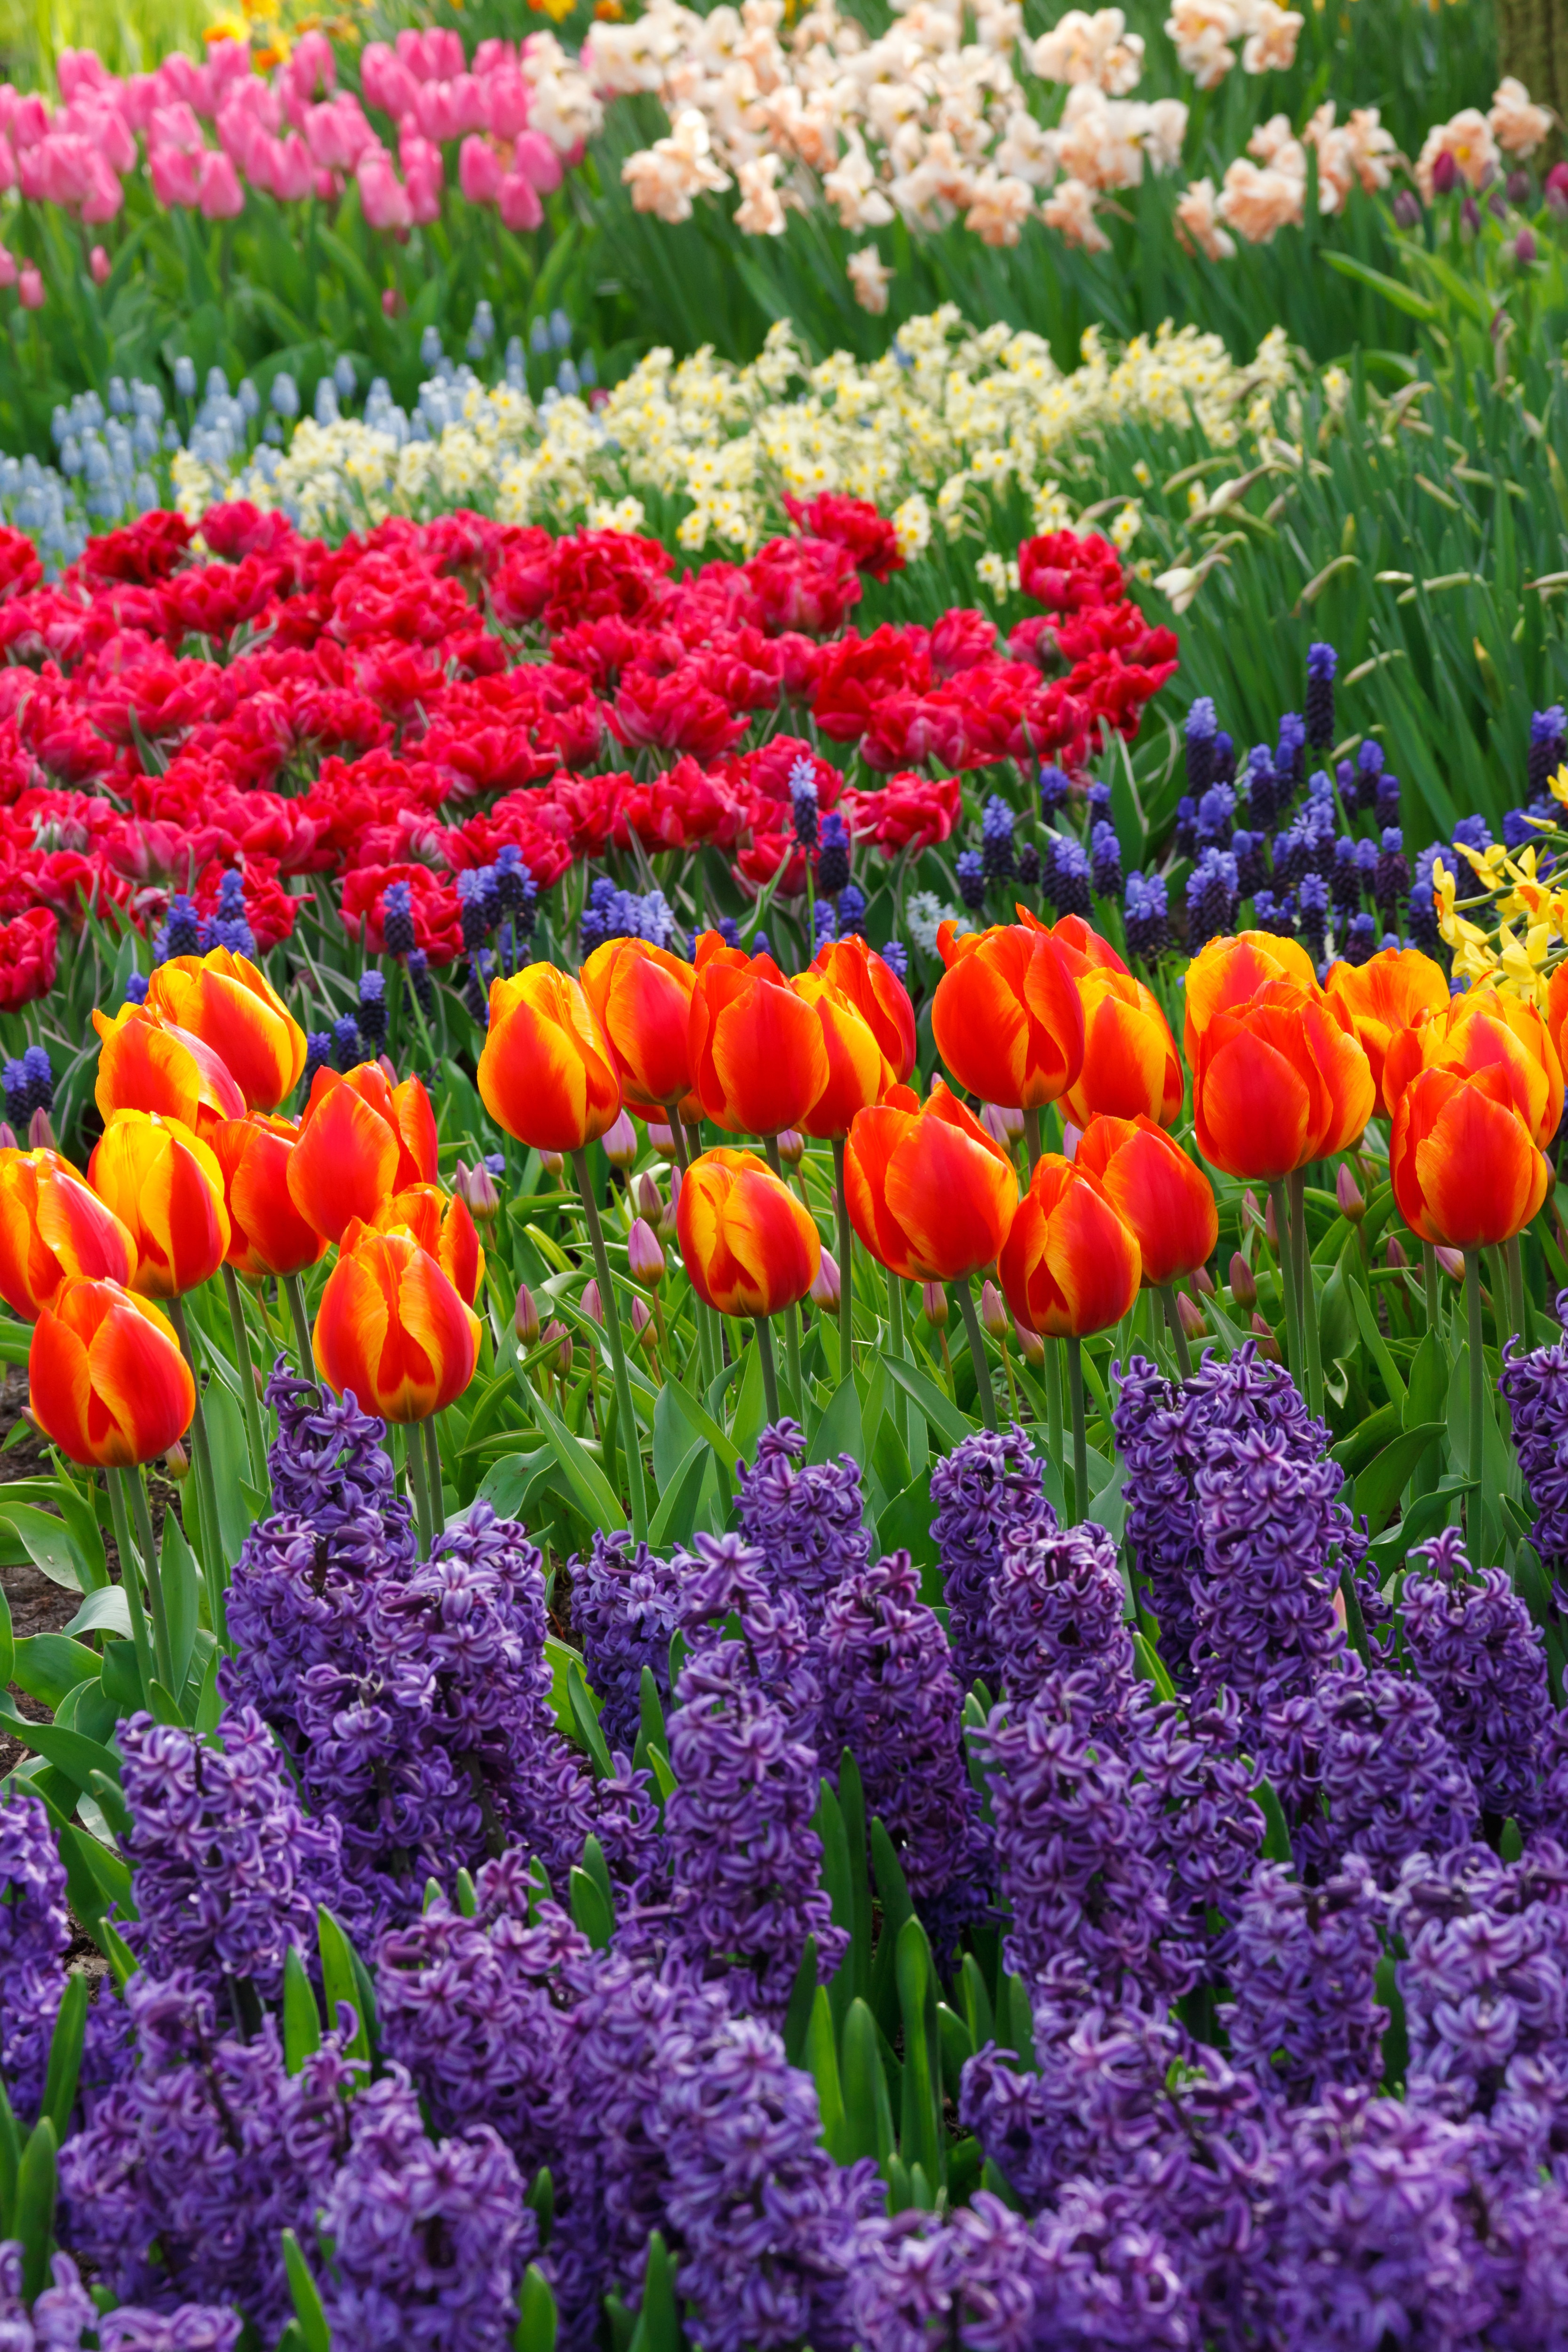
nature, blossom, plant, flower, bloom, tulip, spring, fresh, colorful, garden, flora, flowers, holland, netherlands, beautiful, tulips, vibrant, flowering plant, hyacinths, land plant